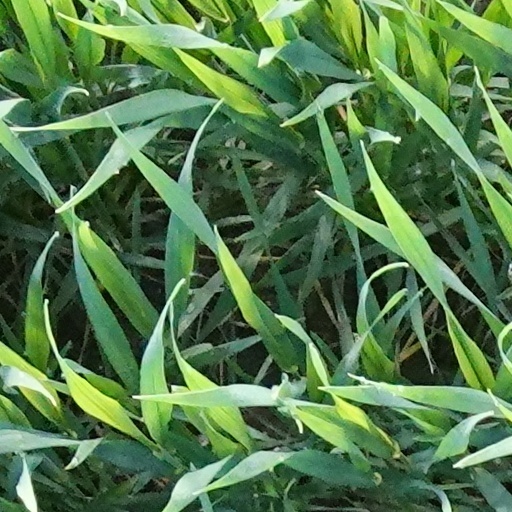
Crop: wheat